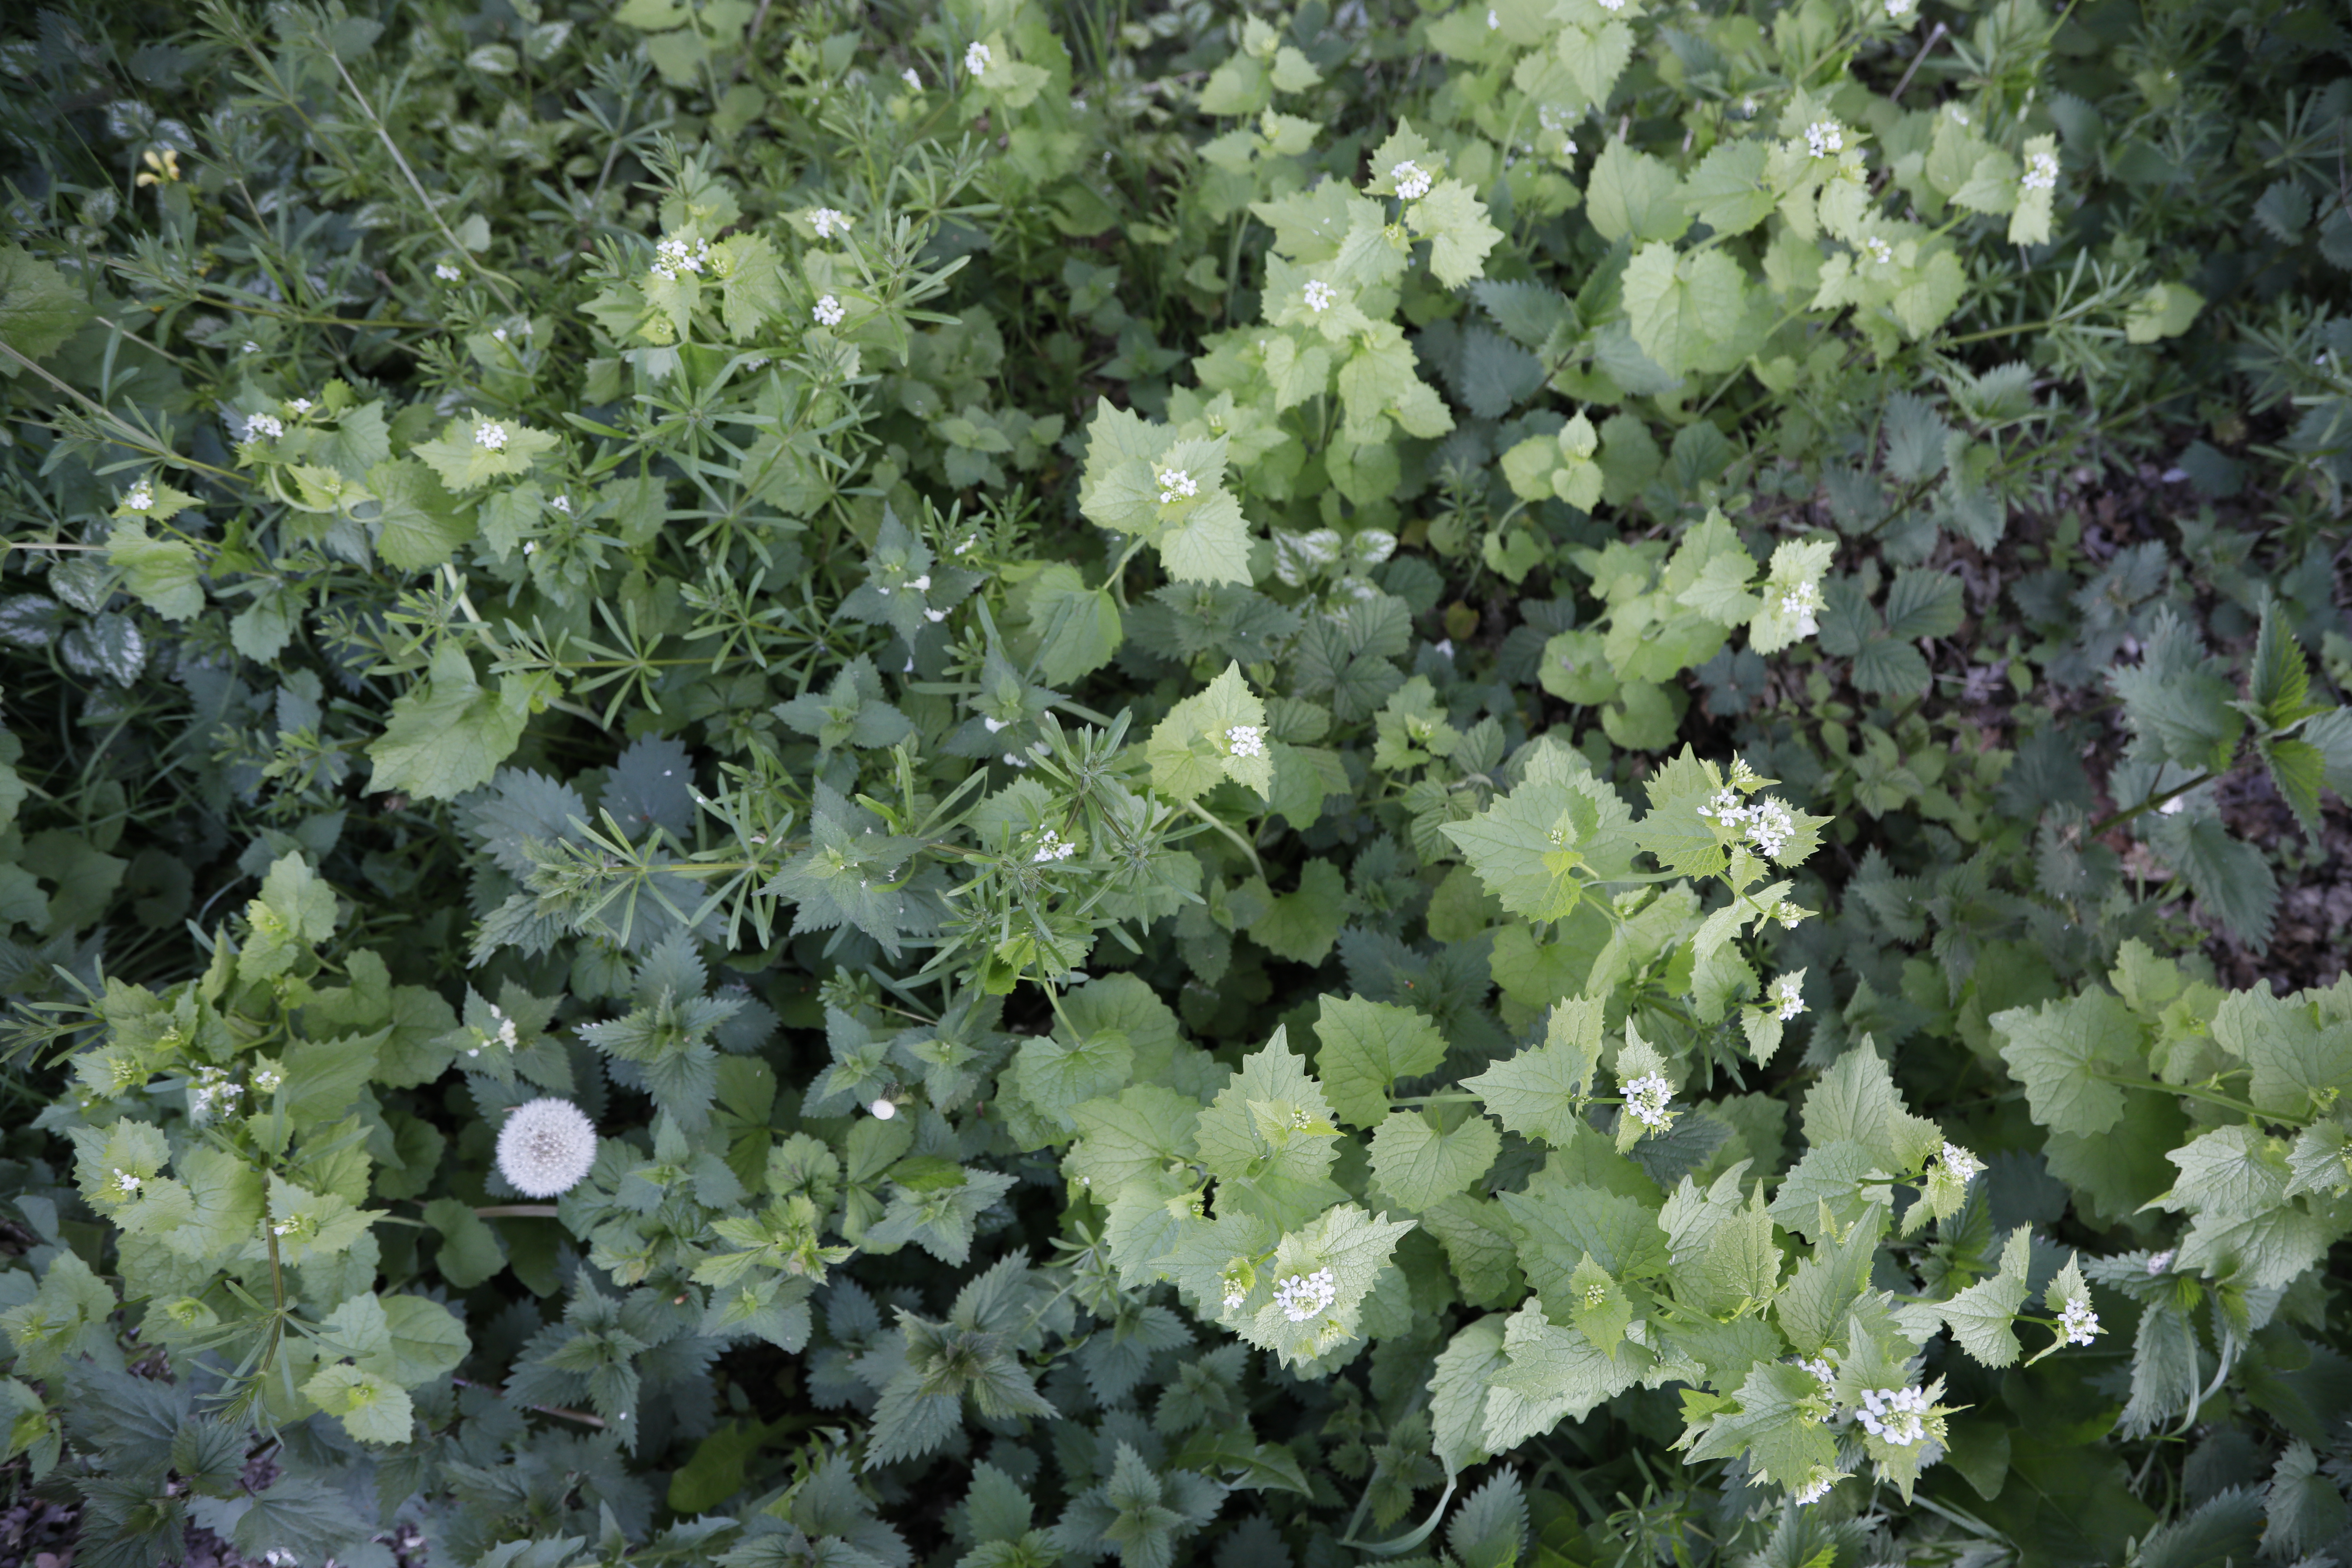
Plant species: Alliaria petiolata